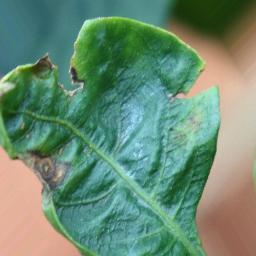
Label: cercospora